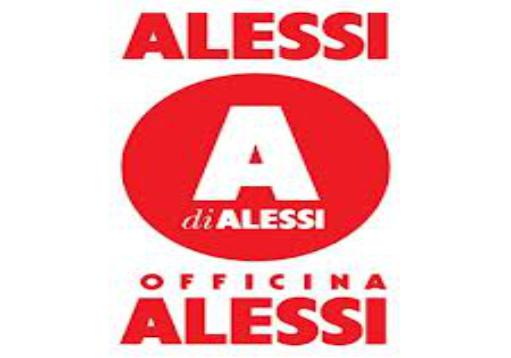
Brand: alessi
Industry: Necessities